Homer House

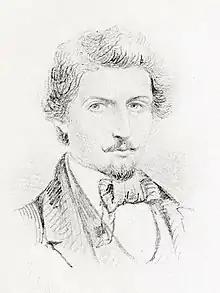
Winslow Homer in 1857

Homer House is a 15-room mansarded Italianate mansion built in 1853, on a hill overlooking Belmont town hall and town center. At the time, the house was part of West Cambridge, Massachusetts, and became part of Belmont when that town was founded in 1859. Franklin Tucker of Patch described the house as having a "magnificent circular staircase in the grand foyer, exquisite artisan work, likely produced by early Italian immigrant workers, 1850 circa tiles and brass tub in the up-stair bedrooms, and original chandeliers and stain glass windows and rotunda." A cupola provided cooling for the building.